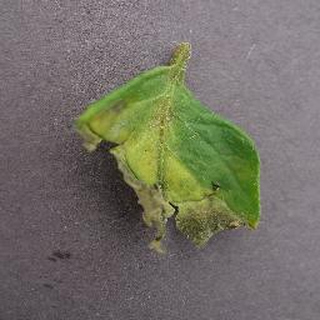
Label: tomato_late_blight